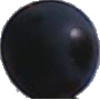
Label: blue_grape